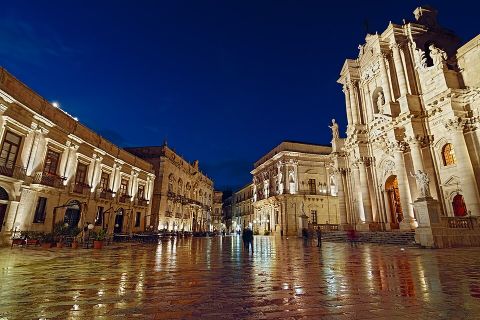
Road surface condition: wet